Stephen Schilling

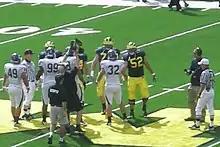
Schilling takes the coin toss as captain of the 2010 Michigan Wolverines football team

With the departure of Mike Hart, Mario Manningham, Adrian Arrington, Jake Long, Chad Henne, and Adam Kraus to the National Football League and Justin Boren's defection from the team, the 2008 Michigan Wolverines football team entered the season for new head coach Rich Rodriguez with only three returning offensive starters: Schilling, tight end Carson Butler and fullback Mark Moundros. Backup quarterback Ryan Mallett transferred and two senior offensive linemen (Jeremy Ciulla and Alex Mitchell) declined to use their fifth years of eligibility. Schilling was virtually the only returning offensive lineman with any experience. Aside from Schilling, the projected opening game starting offensive line had a total of three career starts. Offensive line injuries continued to affect the lineup through the early part of the season with David Molk (center), David Moosman (right guard) and Schilling (right tackle) being the only players to start each of the first four games. Even Schilling was a bit injured, causing him to be handled delicately during practice. In the first five games, the team used four different starting offensive line combinations due to injuries. For much of the season, Rodriguez' offense started six freshmen. By the seventh game the line returned to full strength and used the opening day lineup. In the week before the last game of the season against Ohio State, Schilling injured his knee in practice. As a result, he did not play in the final game. Nonetheless, he was honored by the team at the end of the season as the team's best offensive lineman. The young offense had all but one of its starters returning for the following season.